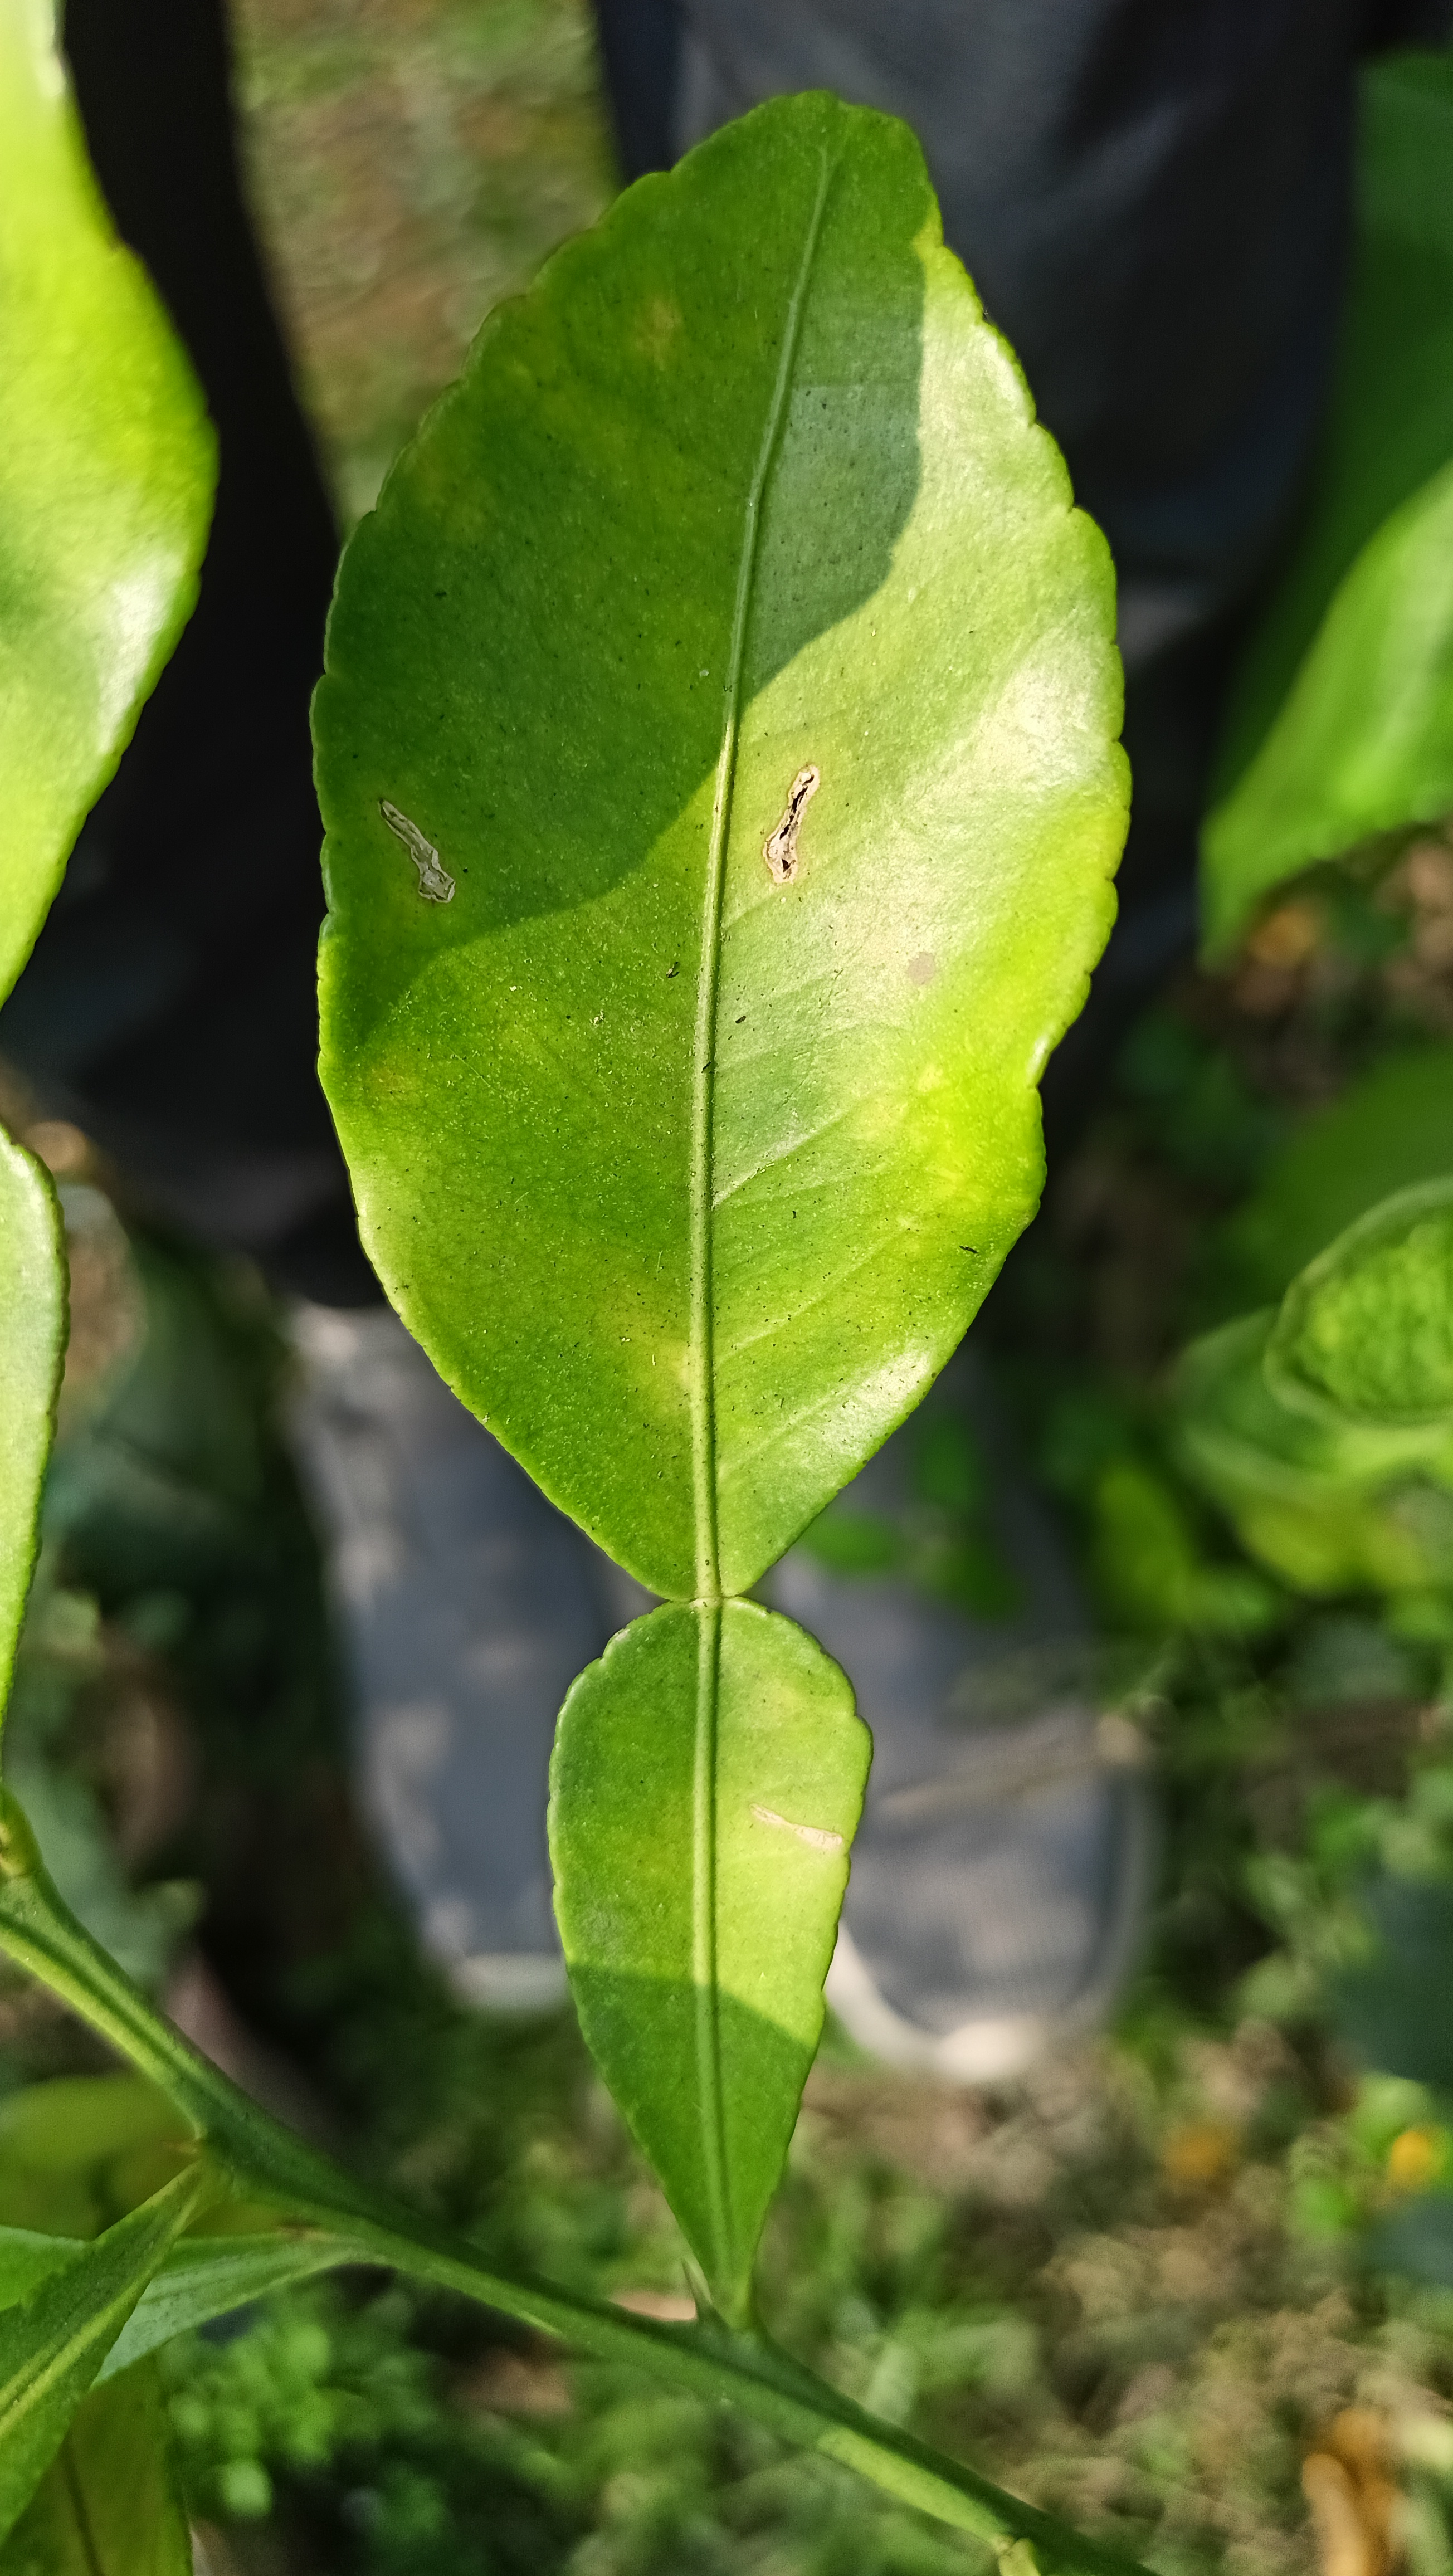
Mandarin leaf variety: Nagpuri